Democracy Abroad, Lynching At Home

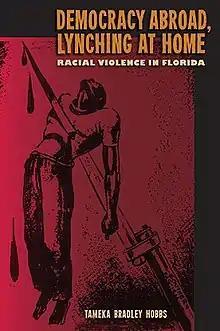

Democracy Abroad, Lynching At Home: Racial Violence In Florida is a 2015 history book by Tameka Bradley Hobbs that discusses how lynchings have changed in the United States, with a focus on the mid 20th century Florida lynchings of Arthur C. Williams, Cellos Harrison, Willie James Howard, and Jesse James Payne. The book won a 2015 Bronze Florida Book Award and the 2016 Harry T. and Harriette V. Moore Award from the Florida Historical Society.